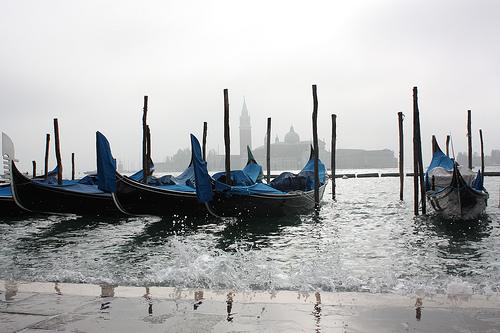
Weather: foggy or hazy